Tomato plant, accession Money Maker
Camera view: vertical (180 deg); turntable rotation: 30 degrees
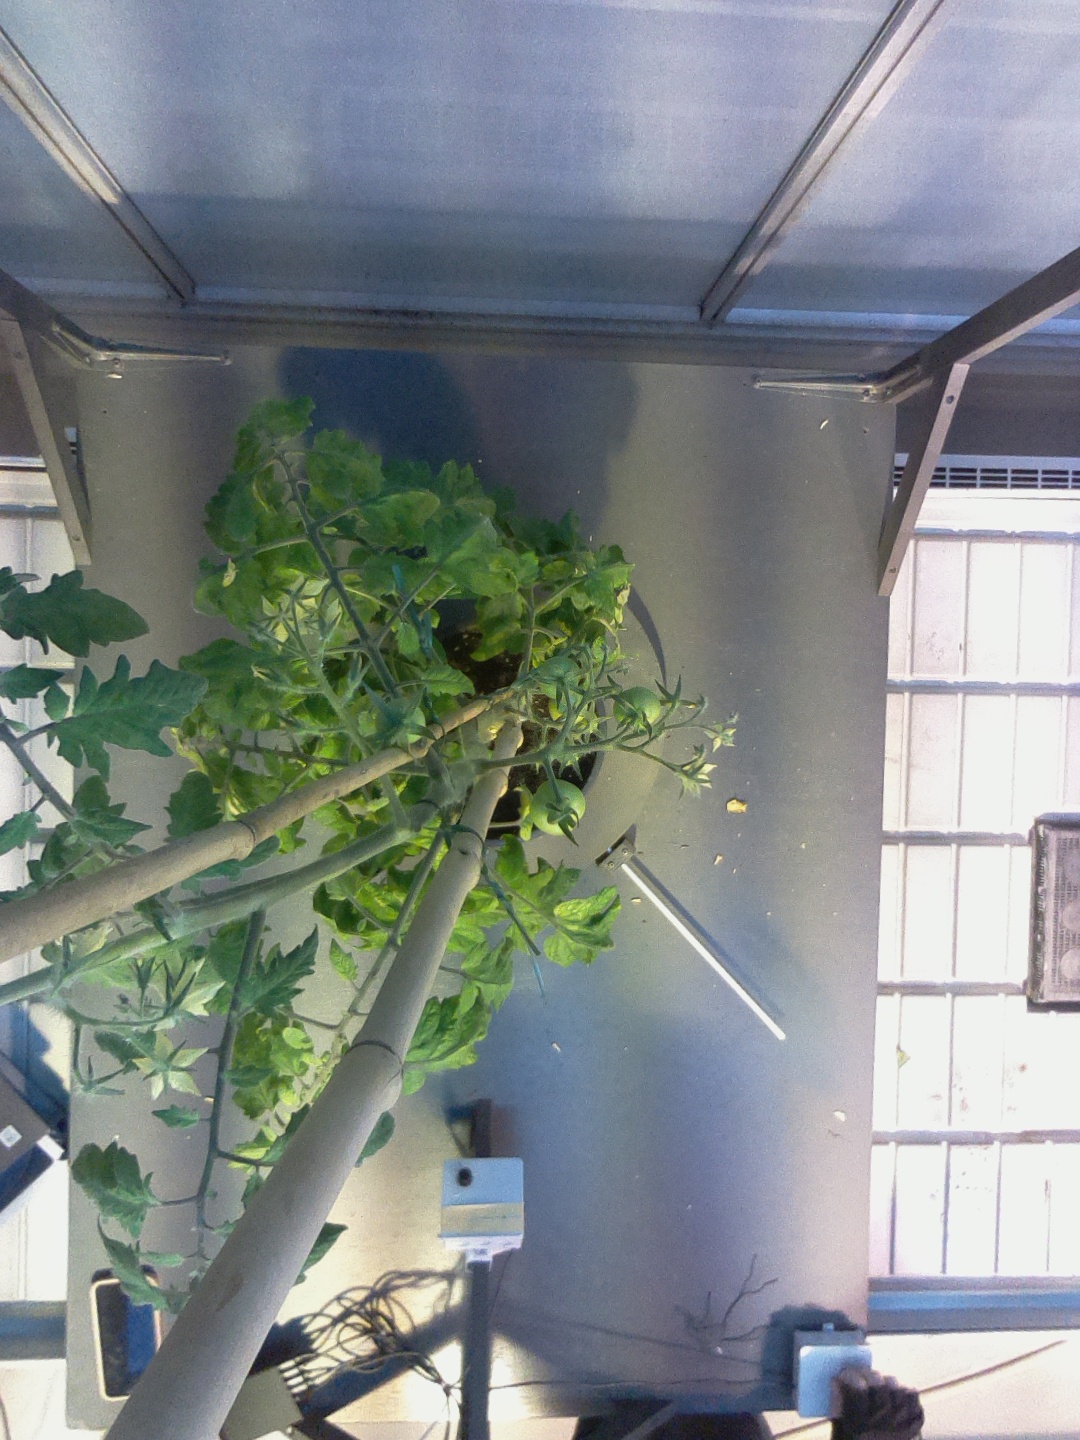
BBCH growth stage 73: 30%-40% of final fruit size